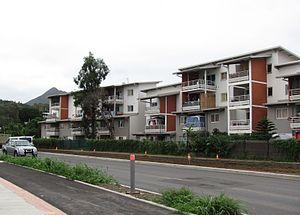
Le Mont-Dore est la troisième commune de Nouvelle-Calédonie en nombre d'habitants.